Barberini family

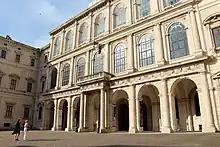
Palazzo Barberini, Rome, next to the Piazza Barberini in Rione Trevi

The Barberini family was originally a family of minor nobility from the Tuscan town of Barberino Val d'Elsa, who settled in Florence during the early part of the 11th century.